Climate Change Denial

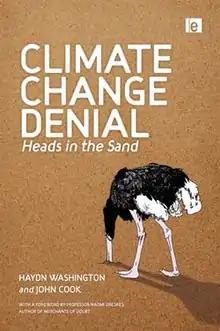
Climate Change Denial: Heads in the Sand

Climate Change Denial: Heads in the Sand is a 2011 non-fiction book about climate-change denial, coauthored by Haydn Washington and John Cook, with a foreword by Naomi Oreskes. Washington had a background in environmental science prior to authoring the work; Cook, educated in physics, founded (2007) the website Skeptical Science, which compiles peer-reviewed evidence of global warming. The book was first published in hardcover and paperback formats in 2011 by Earthscan, a division of Routledge.